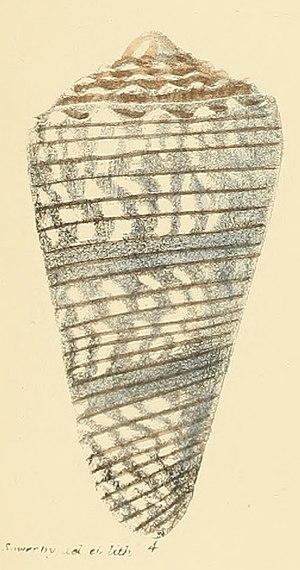
Conus zonatus